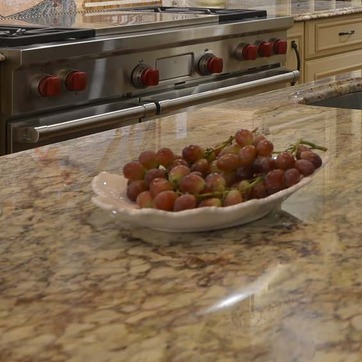
Material: food